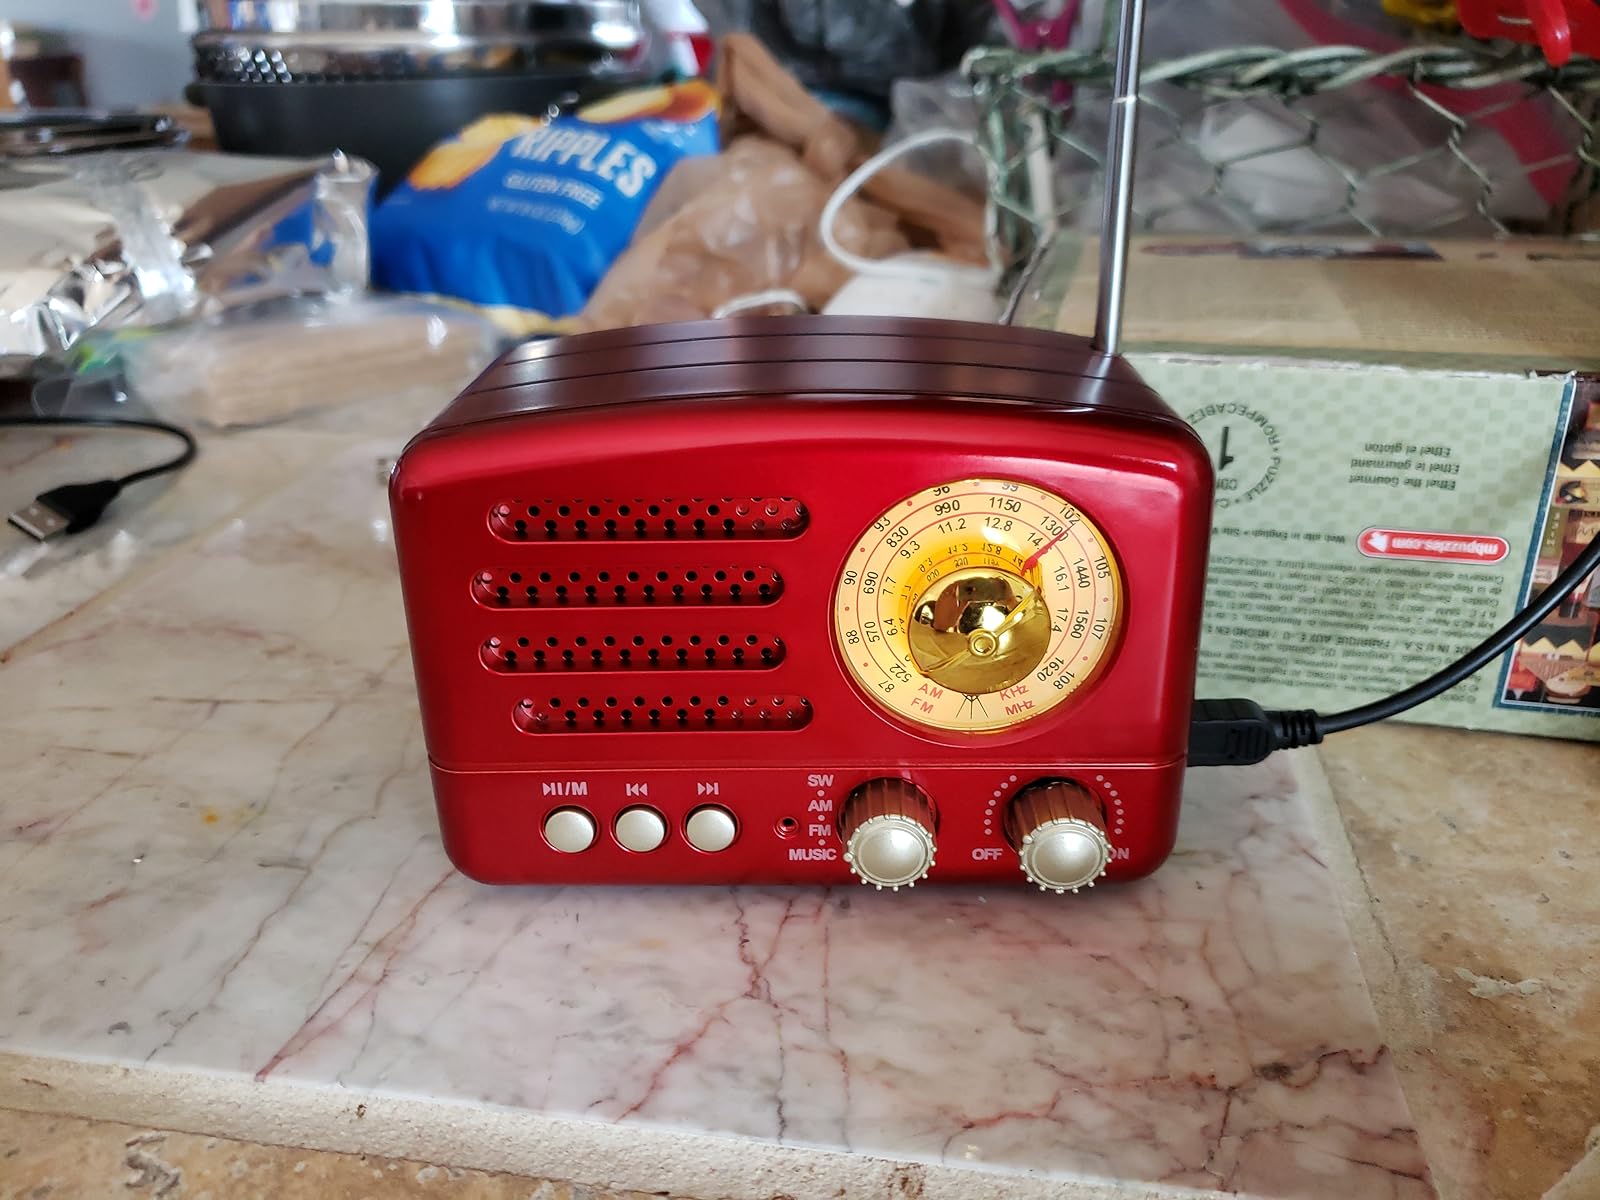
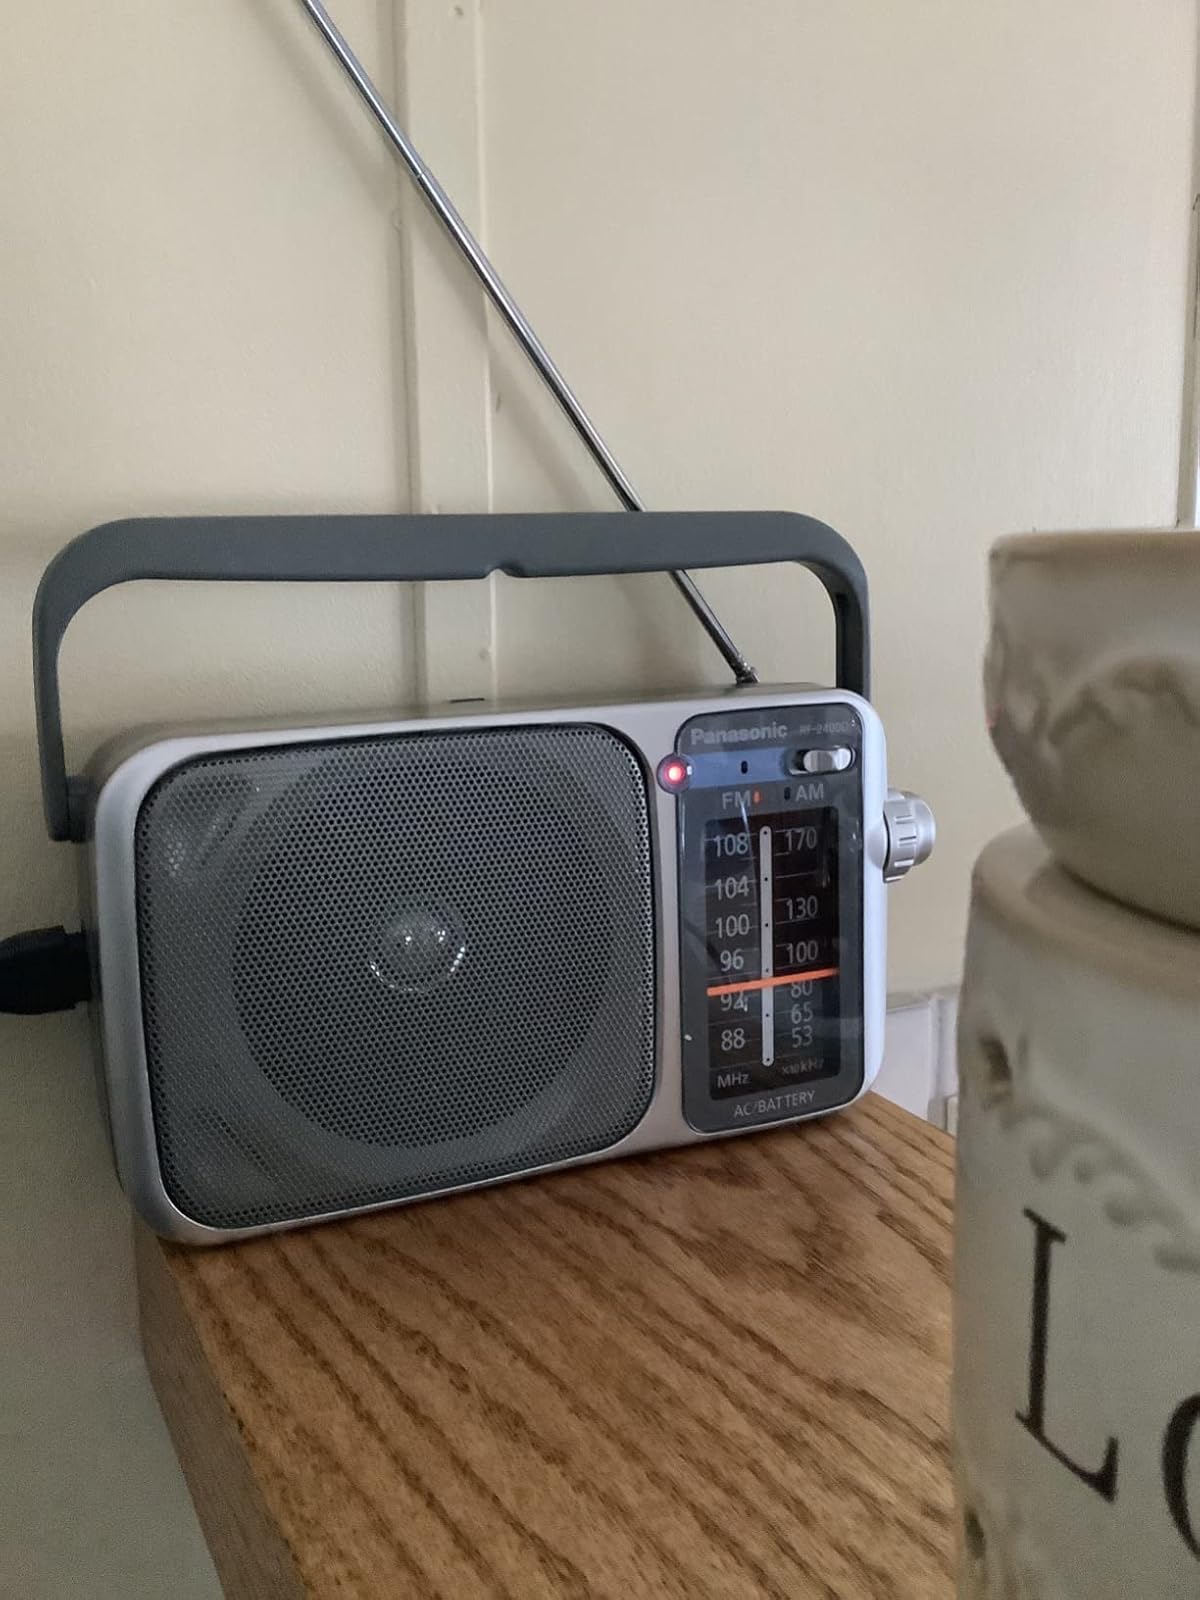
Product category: radio
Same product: no